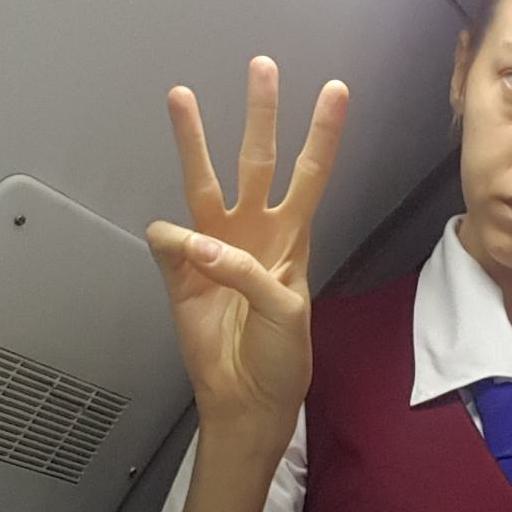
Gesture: three